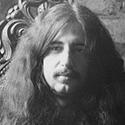
Age: 22